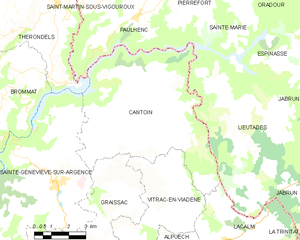
Cantoin est une commune française située dans le département de l'Aveyron en région Occitanie. Le territoire de la commune est inclus dans le périmètre de l'association Pays du Haut Rouergue en Aveyron.